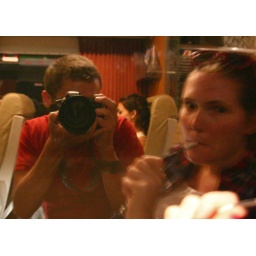
this was taken in our window while we were in a long tunnel...nice mirror effect